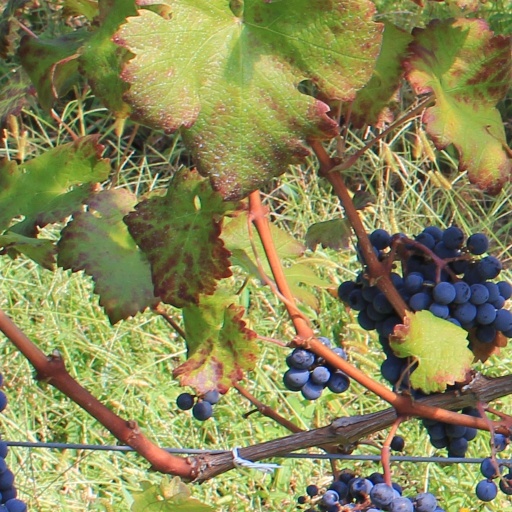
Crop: grape